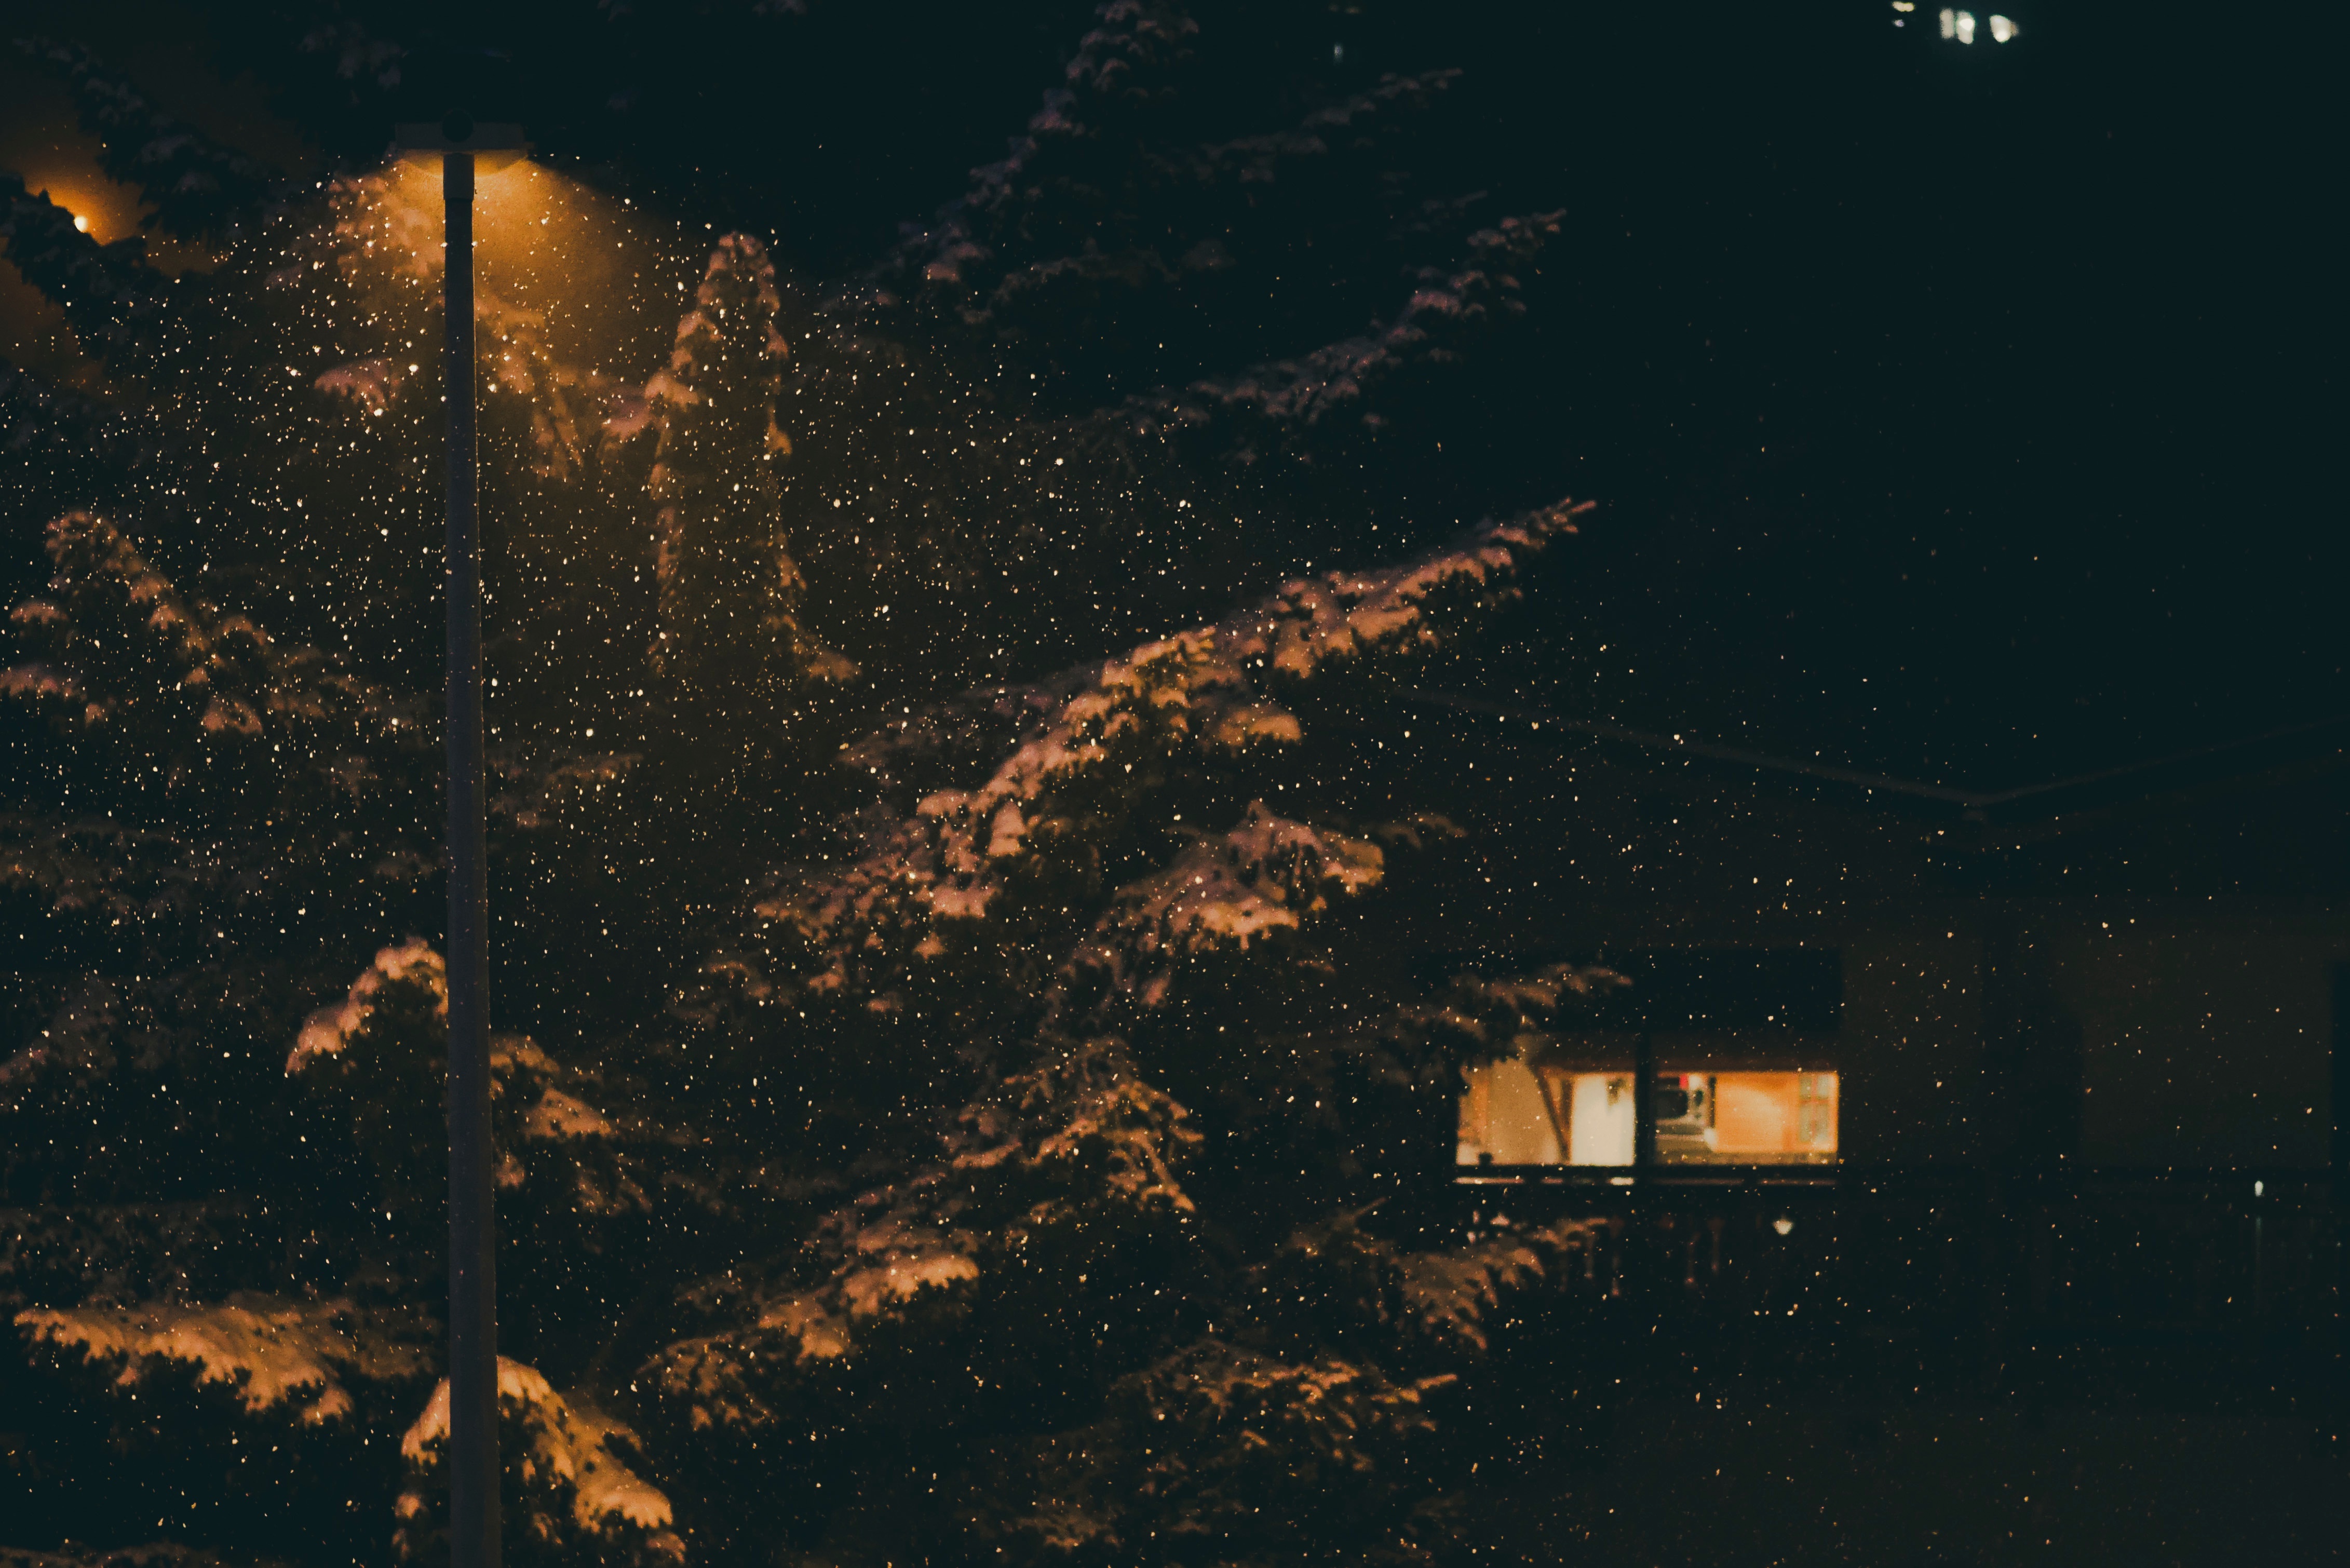
sky, night, star, atmosphere, space, darkness, outer space, astronomy, midnight, screenshot, astronomical object, atmosphere of earth